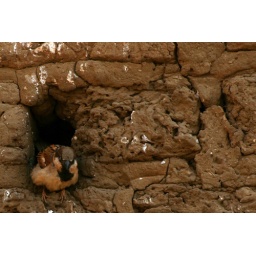
Boppy bird in the wall